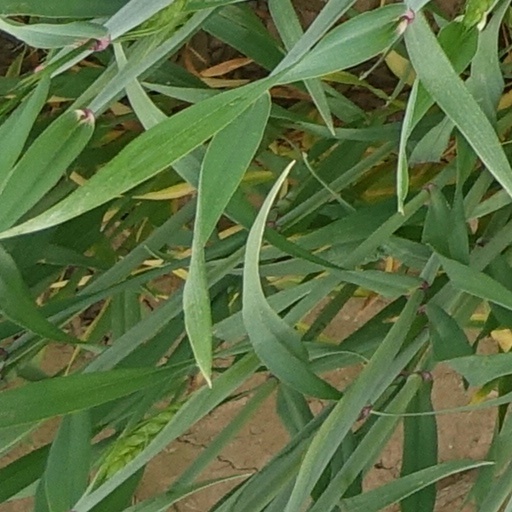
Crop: wheat